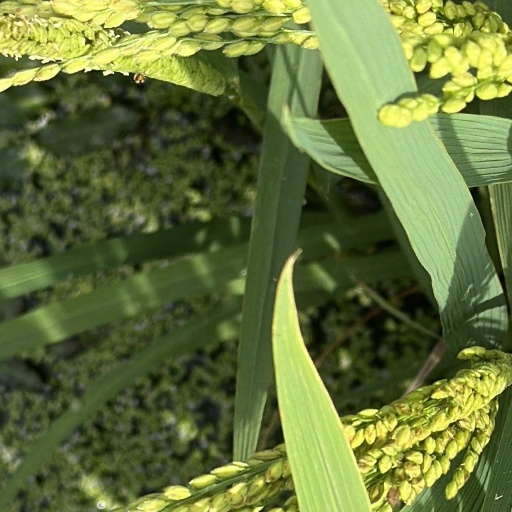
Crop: rice